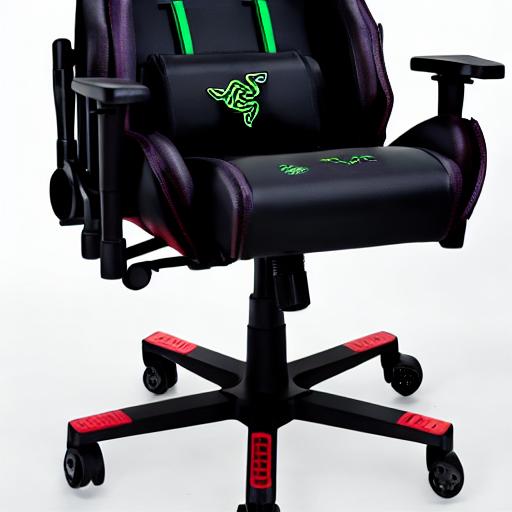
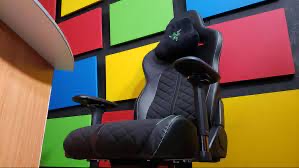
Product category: items_chair
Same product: no